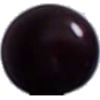
Label: Cherry Wax Black 1